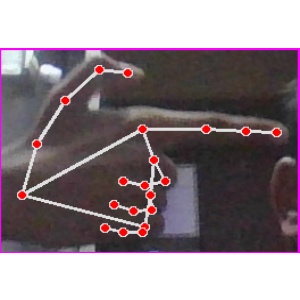
अक्षर: ब